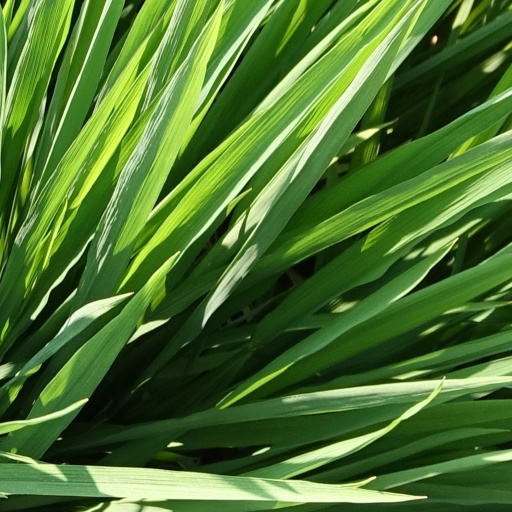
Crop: rice